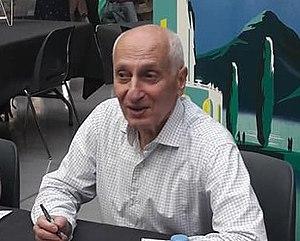
Michelo Ocelot au festival international d'animation d'Annecy 2018.
Dilili à Paris est un film d'animation franco-belgo-allemand de Michel Ocelot sorti en 2018. Il raconte les aventures de Dilili, une petite fille franco-kanake, dans le Paris de la Belle Époque, où elle enquête aux côtés du chauffeur de triporteur Orel pour retrouver des fillettes qui ont mystérieusement disparu, enlevées par un réseau de bandits appelé les Mâles-Maîtres.
Michel Ocelot, né le 27 octobre 1943, est un réalisateur français qui s'illustre dans le cinéma d'animation, principalement connu du grand public pour sa trilogie de films d'animation Kirikou.
Le Festival international du film d'animation d'Annecy 2018, 42ᵉ édition du festival, s'est déroulé du 11 au 16 juin 2018. Le pays à l'honneur lors de cette édition est le Brésil.